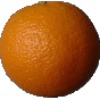
Label: orange